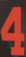
Number: 4